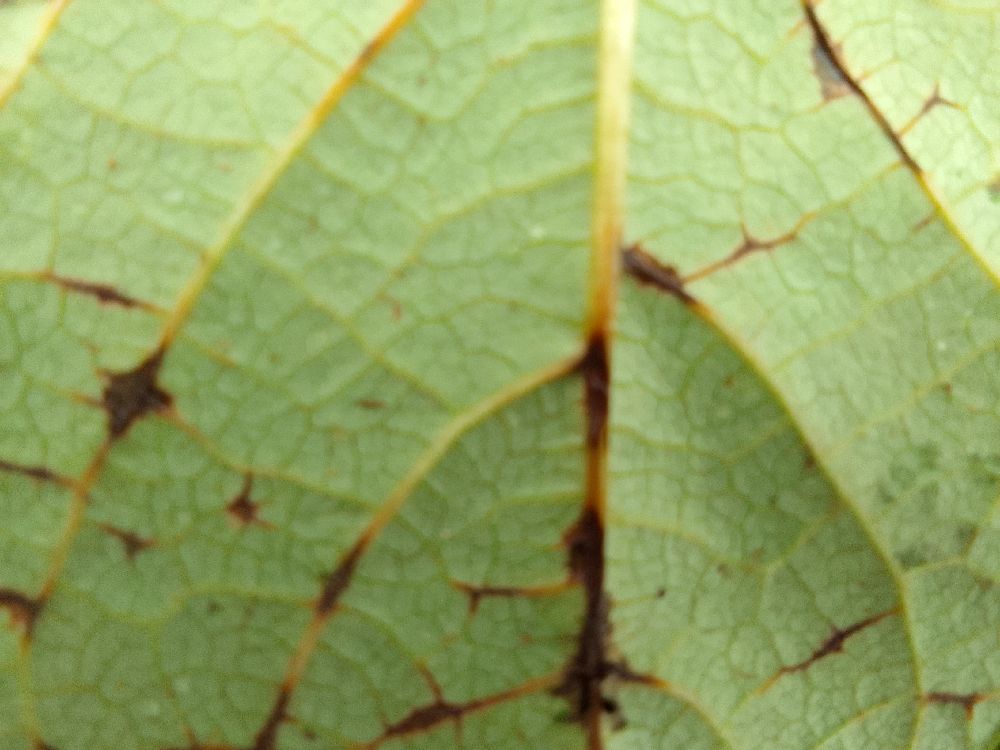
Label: anthracnose